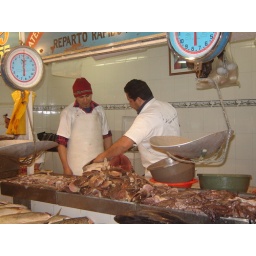
fish market in santiago